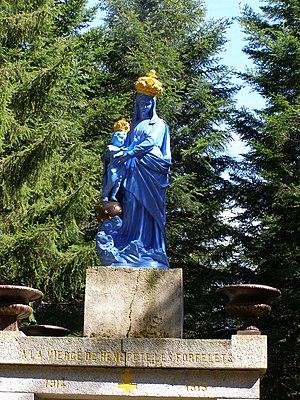
La vierge bleue, sainte patronne des forfelets - Corcieux (Vosges).
Le col du Plafond est un col du massif des Vosges situé au croisement de la D8 et de la D60.